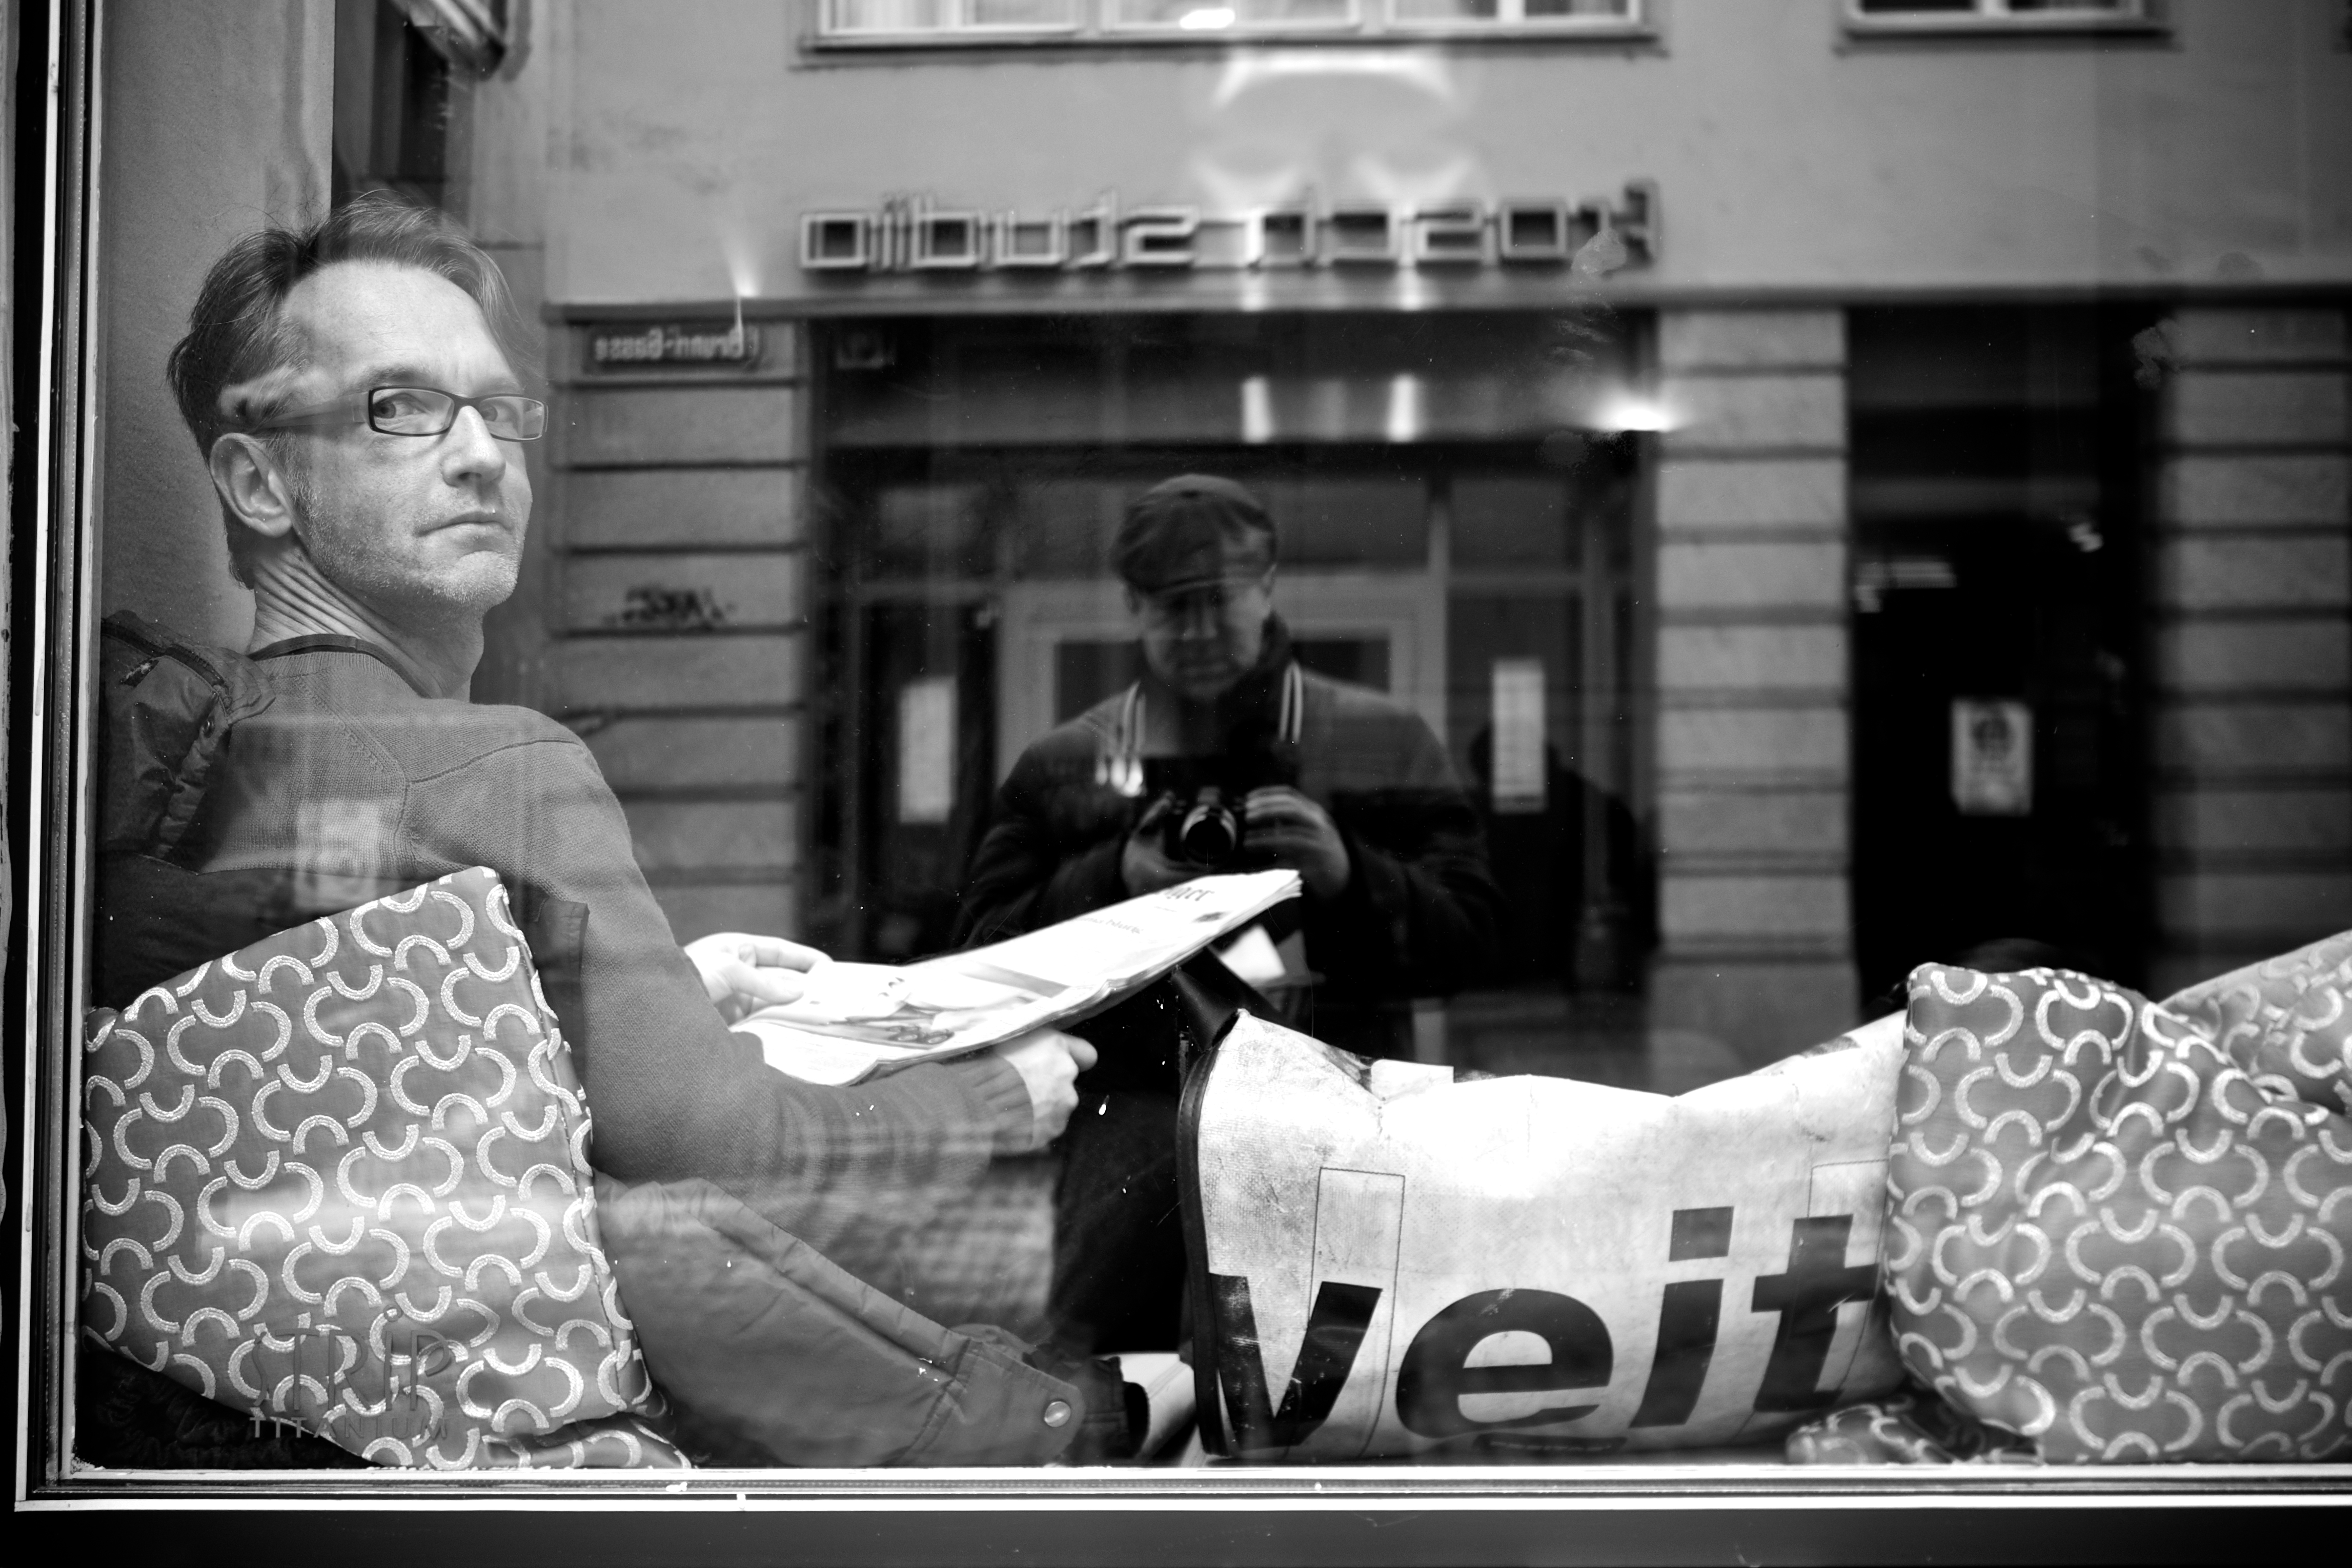
black and white, white, street, photography, ebook, training, black, monochrome, streetphotography, flickr, thomas, video, olympus, photograph, omd, fuji, leica, monochrom, leuthard, hcb, thomasleuthard, monochrome photography, film noir